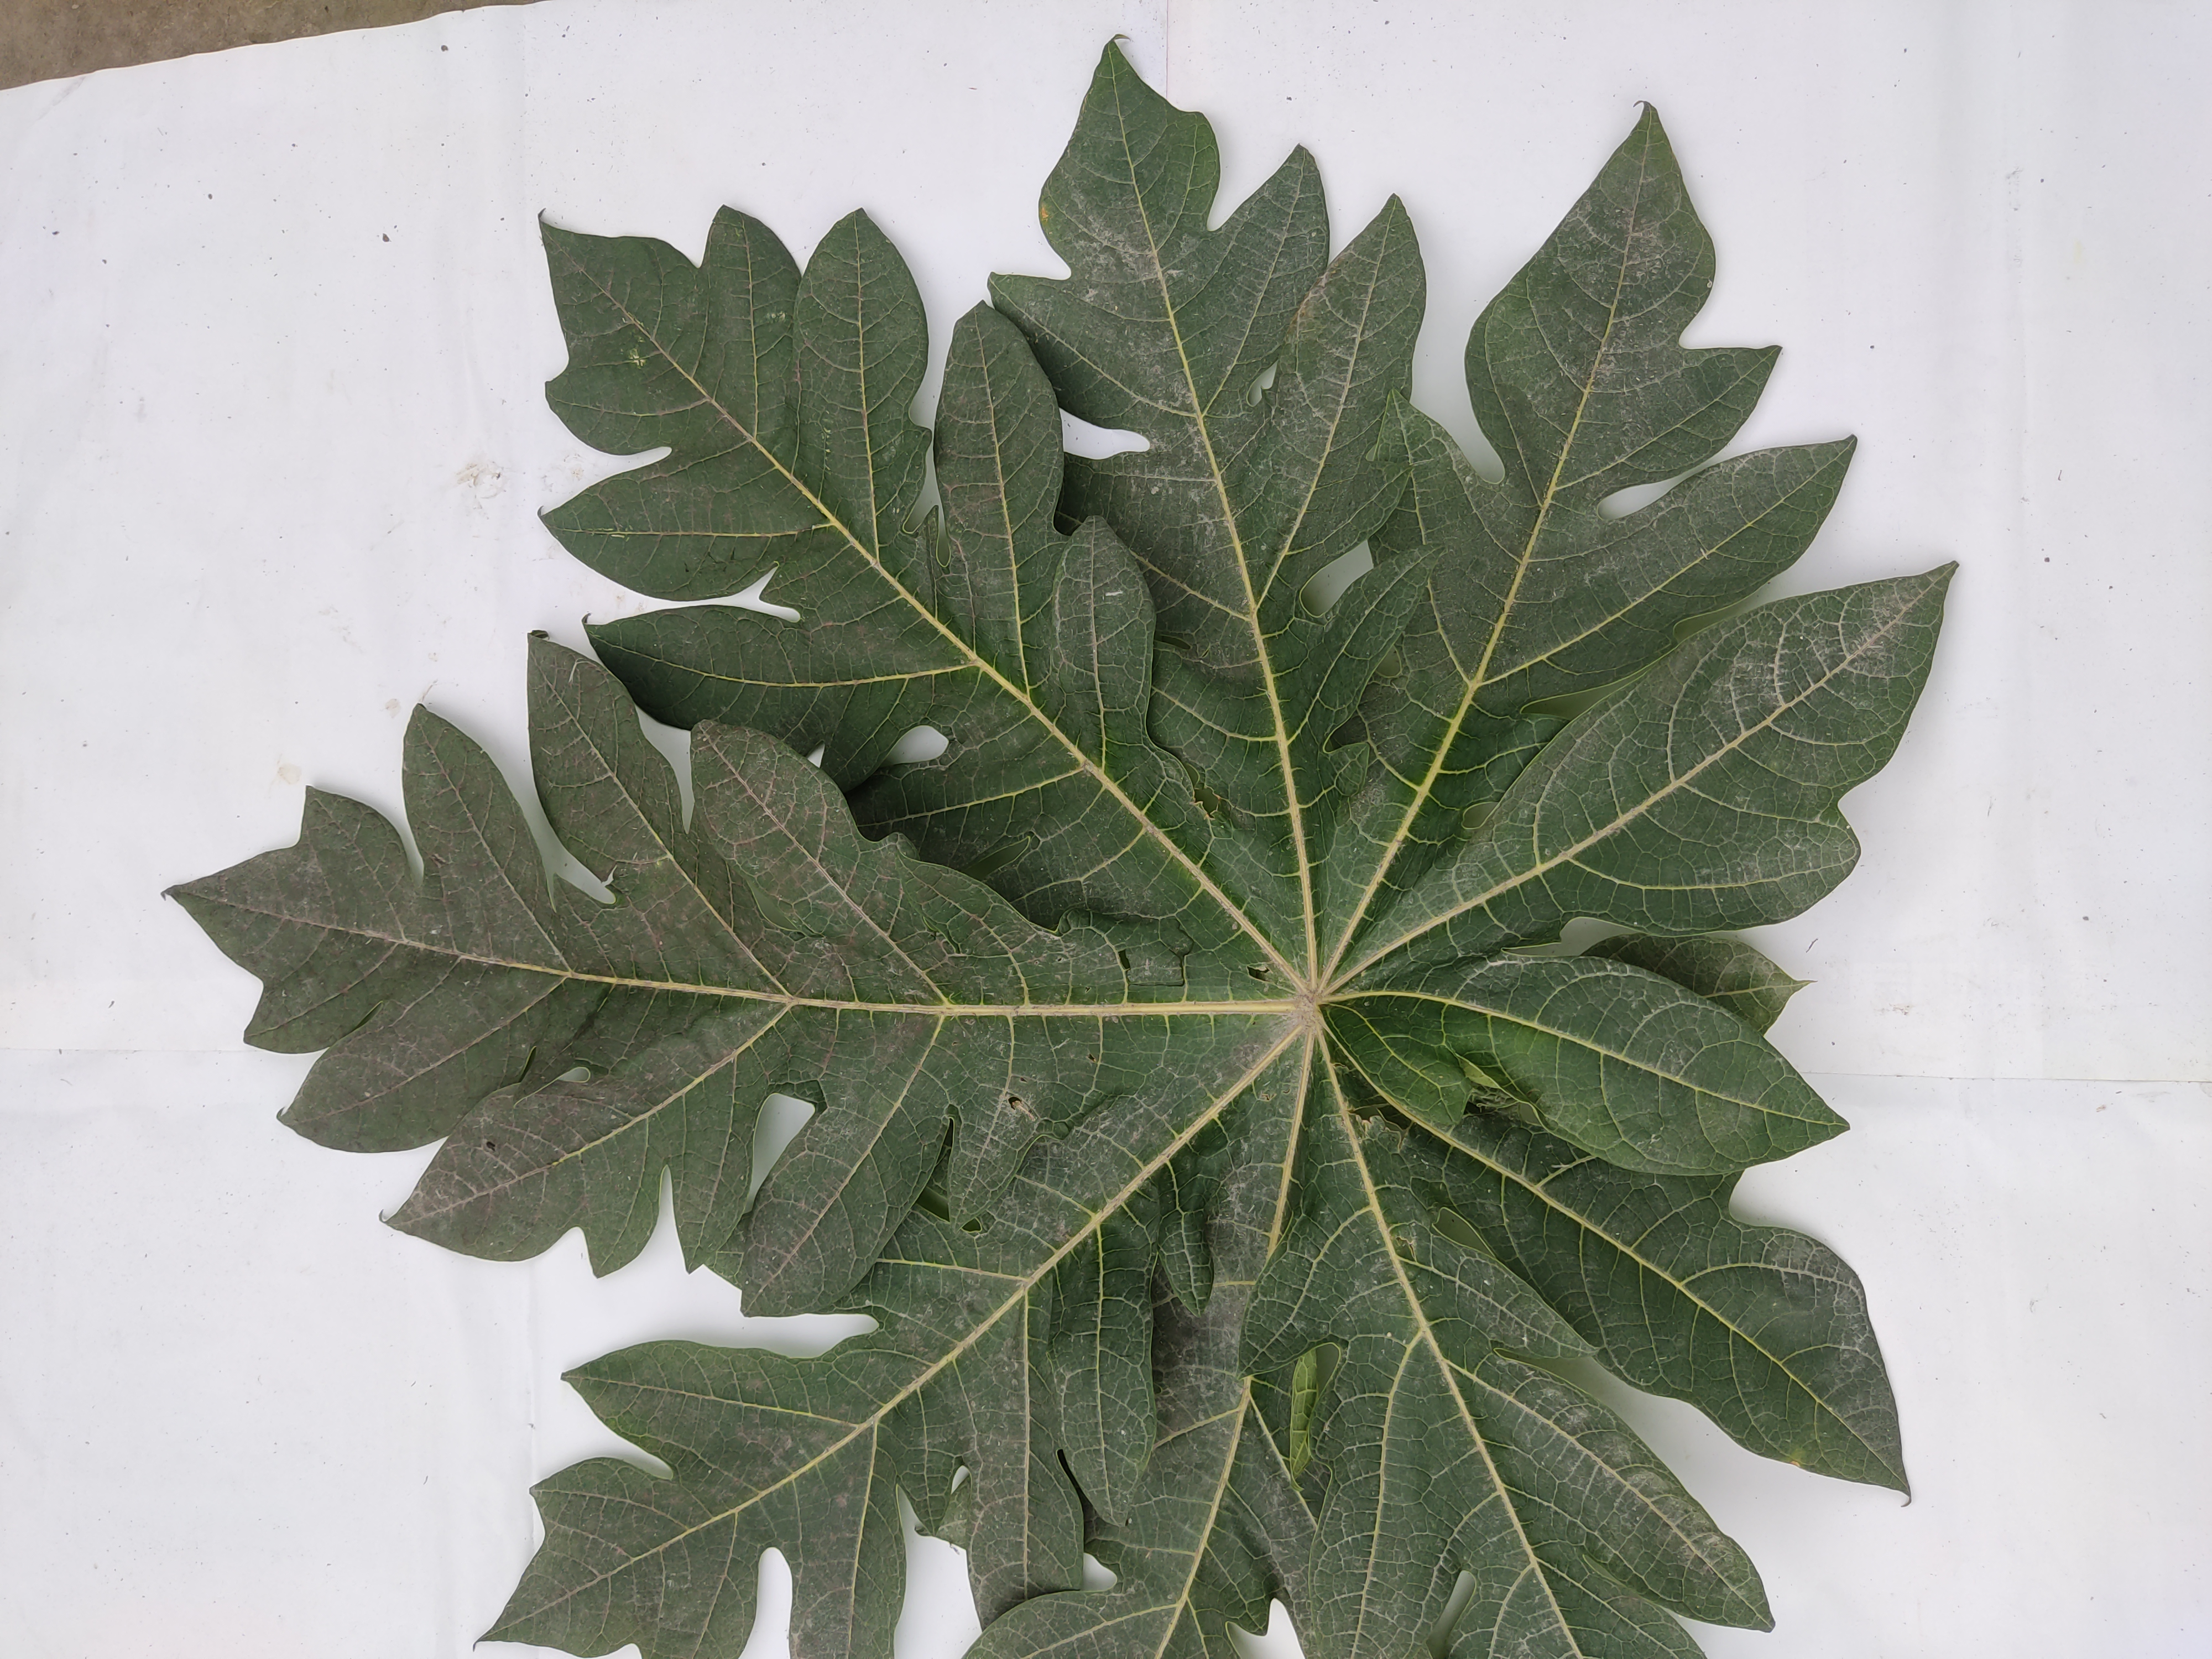
Label: Healthy Leaf